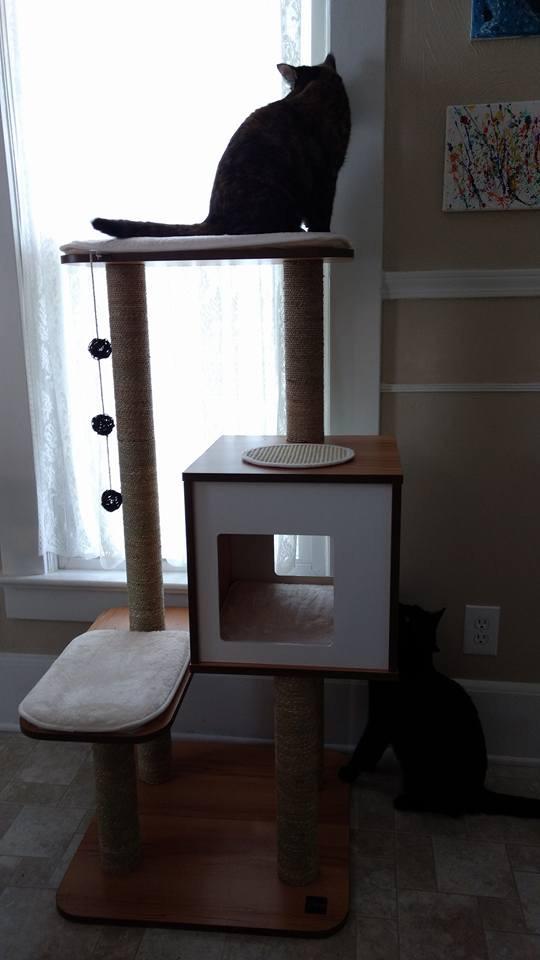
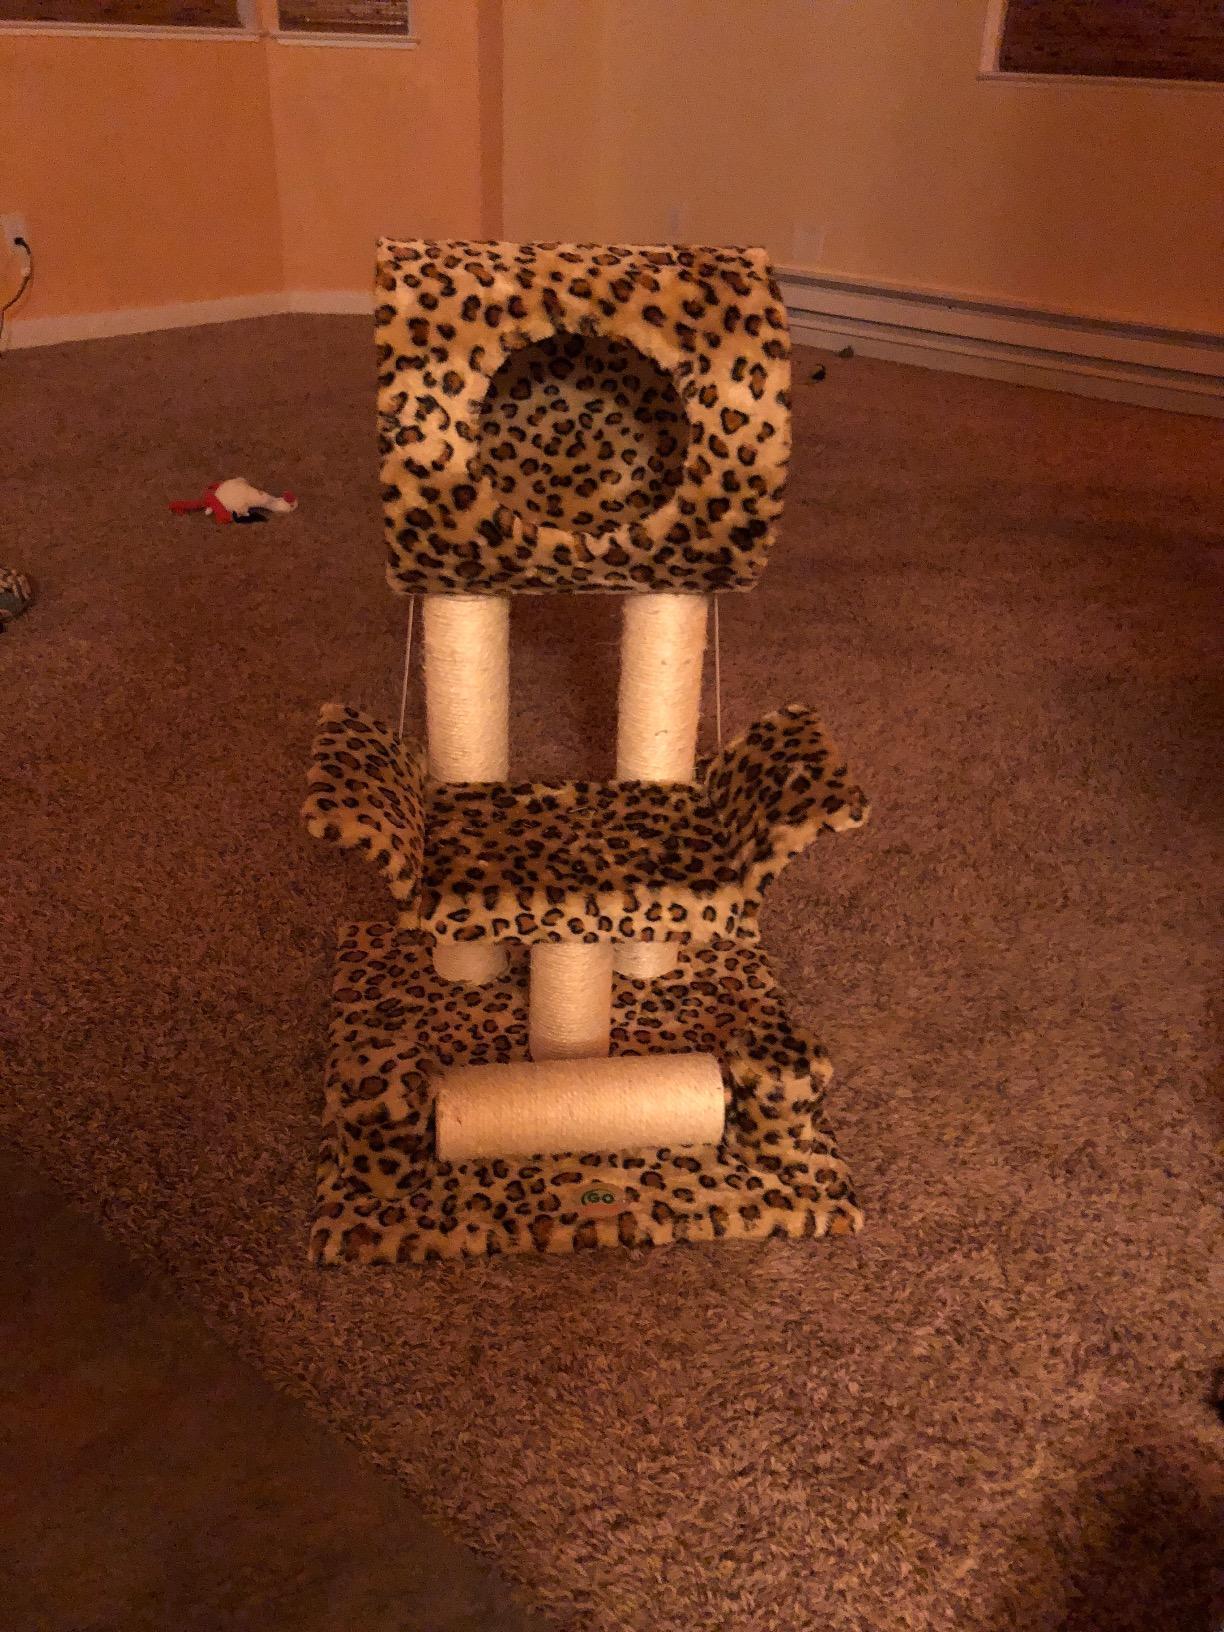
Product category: items_cat tree
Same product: no